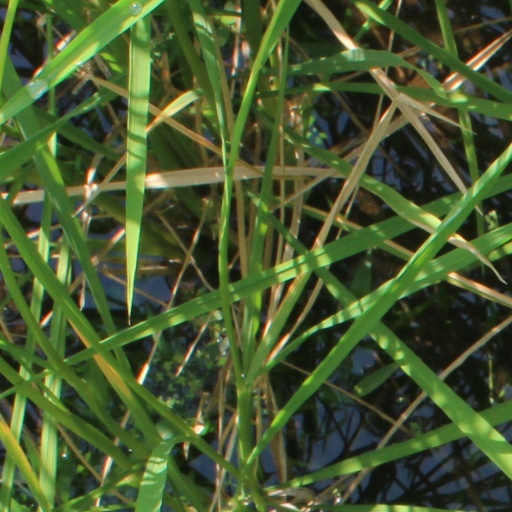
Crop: rice